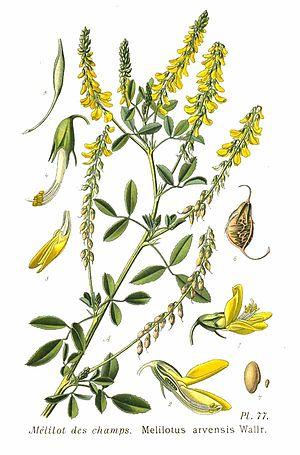
Les mélilots sont des plantes herbacées de la famille des Fabaceae et du genre Melilotus, dont certaines espèces sont cultivées comme plantes fourragères ou mellifères.